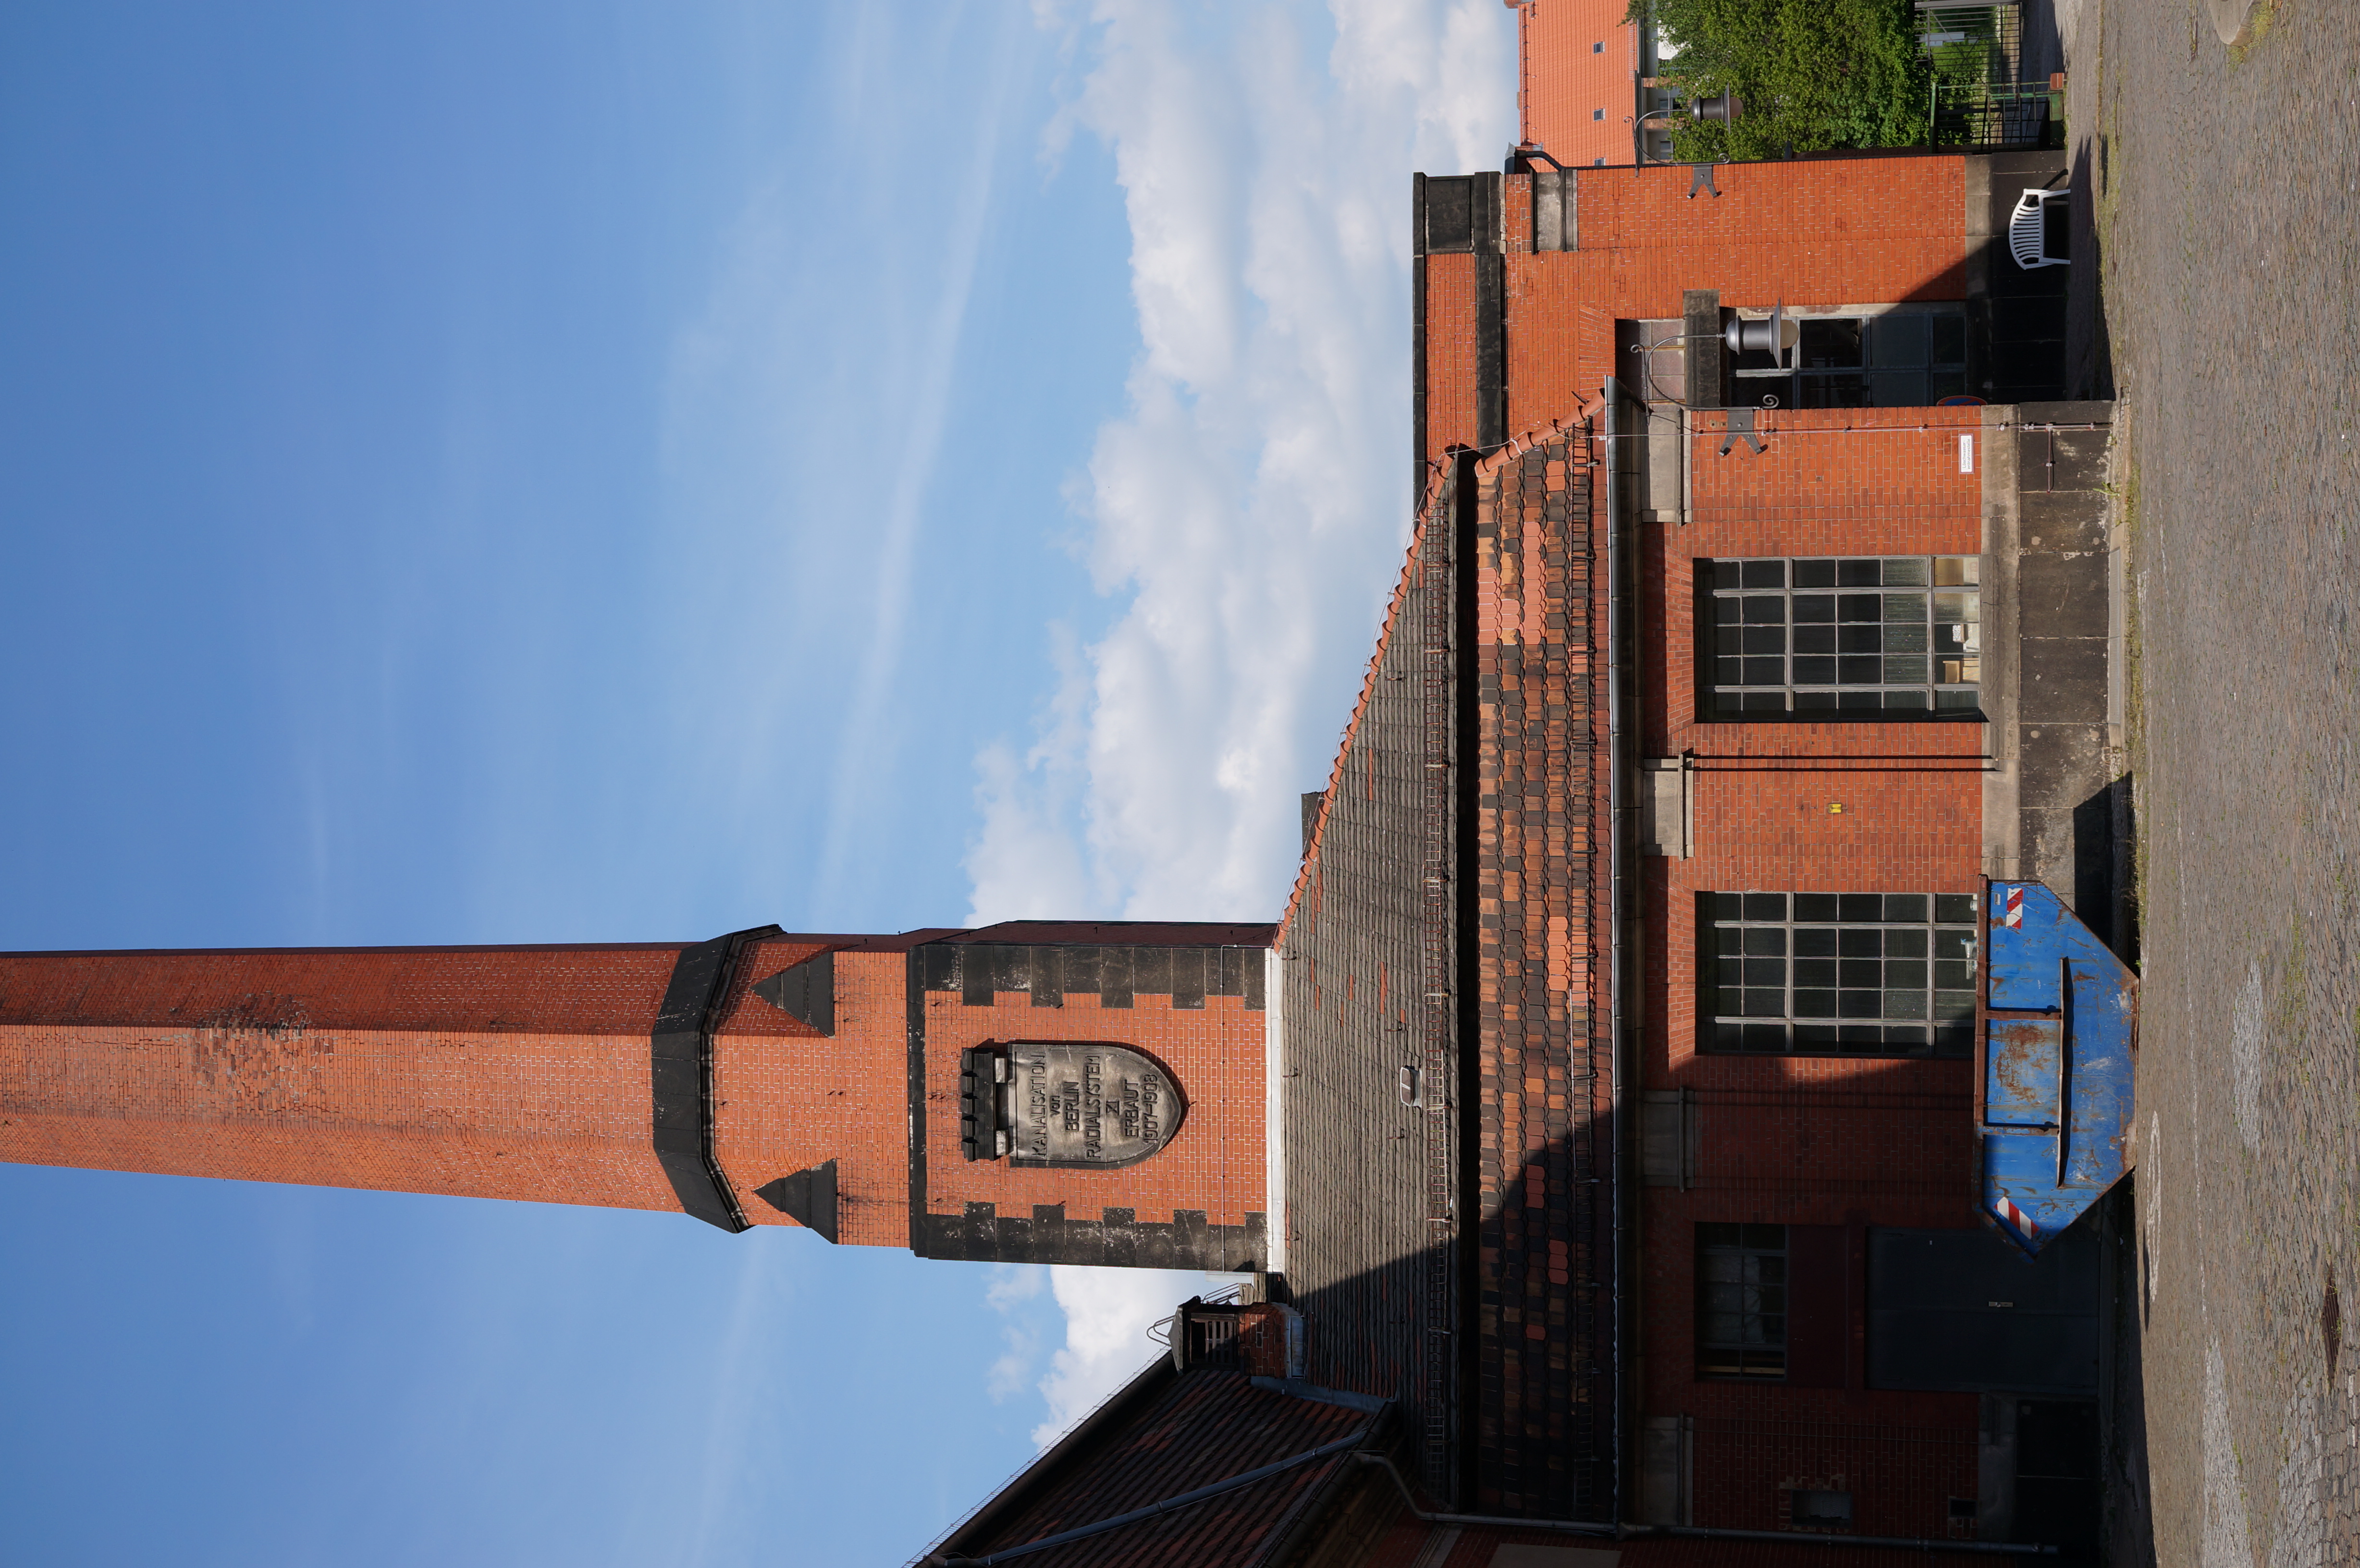
architecture, wood, house, wall, color, blue, 2014, germany, deutschland, berlin, sony, sigma, nex, nex6, lenstagged, steffenzahn, 30mm, sigma30mm28exdn, sigma30mmf28, sigma30mmf28dn, sigma30mm, guessedberlin, gwbkaideban, urban area